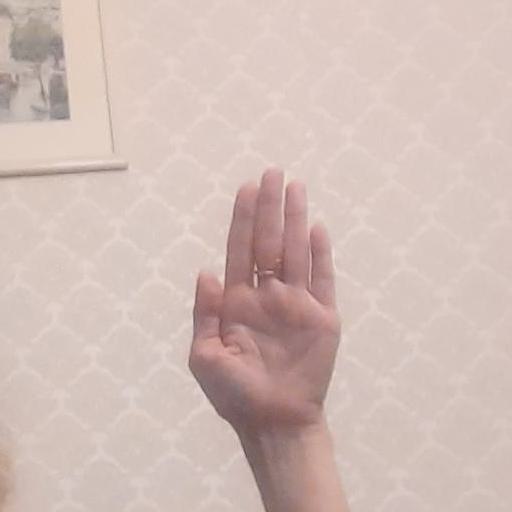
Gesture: stop